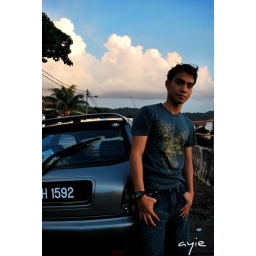
feet on the ground n head in the clouds